Frula

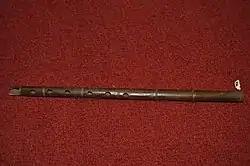
A frula, in the collections of the Toplice National Museum, Prokuplje, Serbia.

The frula, also known as svirala (свирала) or jedinka, is a musical instrument which resembles a medium sized flute, traditionally played in rural Southeast Europe, primarily South Slavic countries. It is an end-blown aerophone with six holes, typically made of wood. The frula is a traditional instrument of South Slavic shepherds, who would play while tending their flocks.